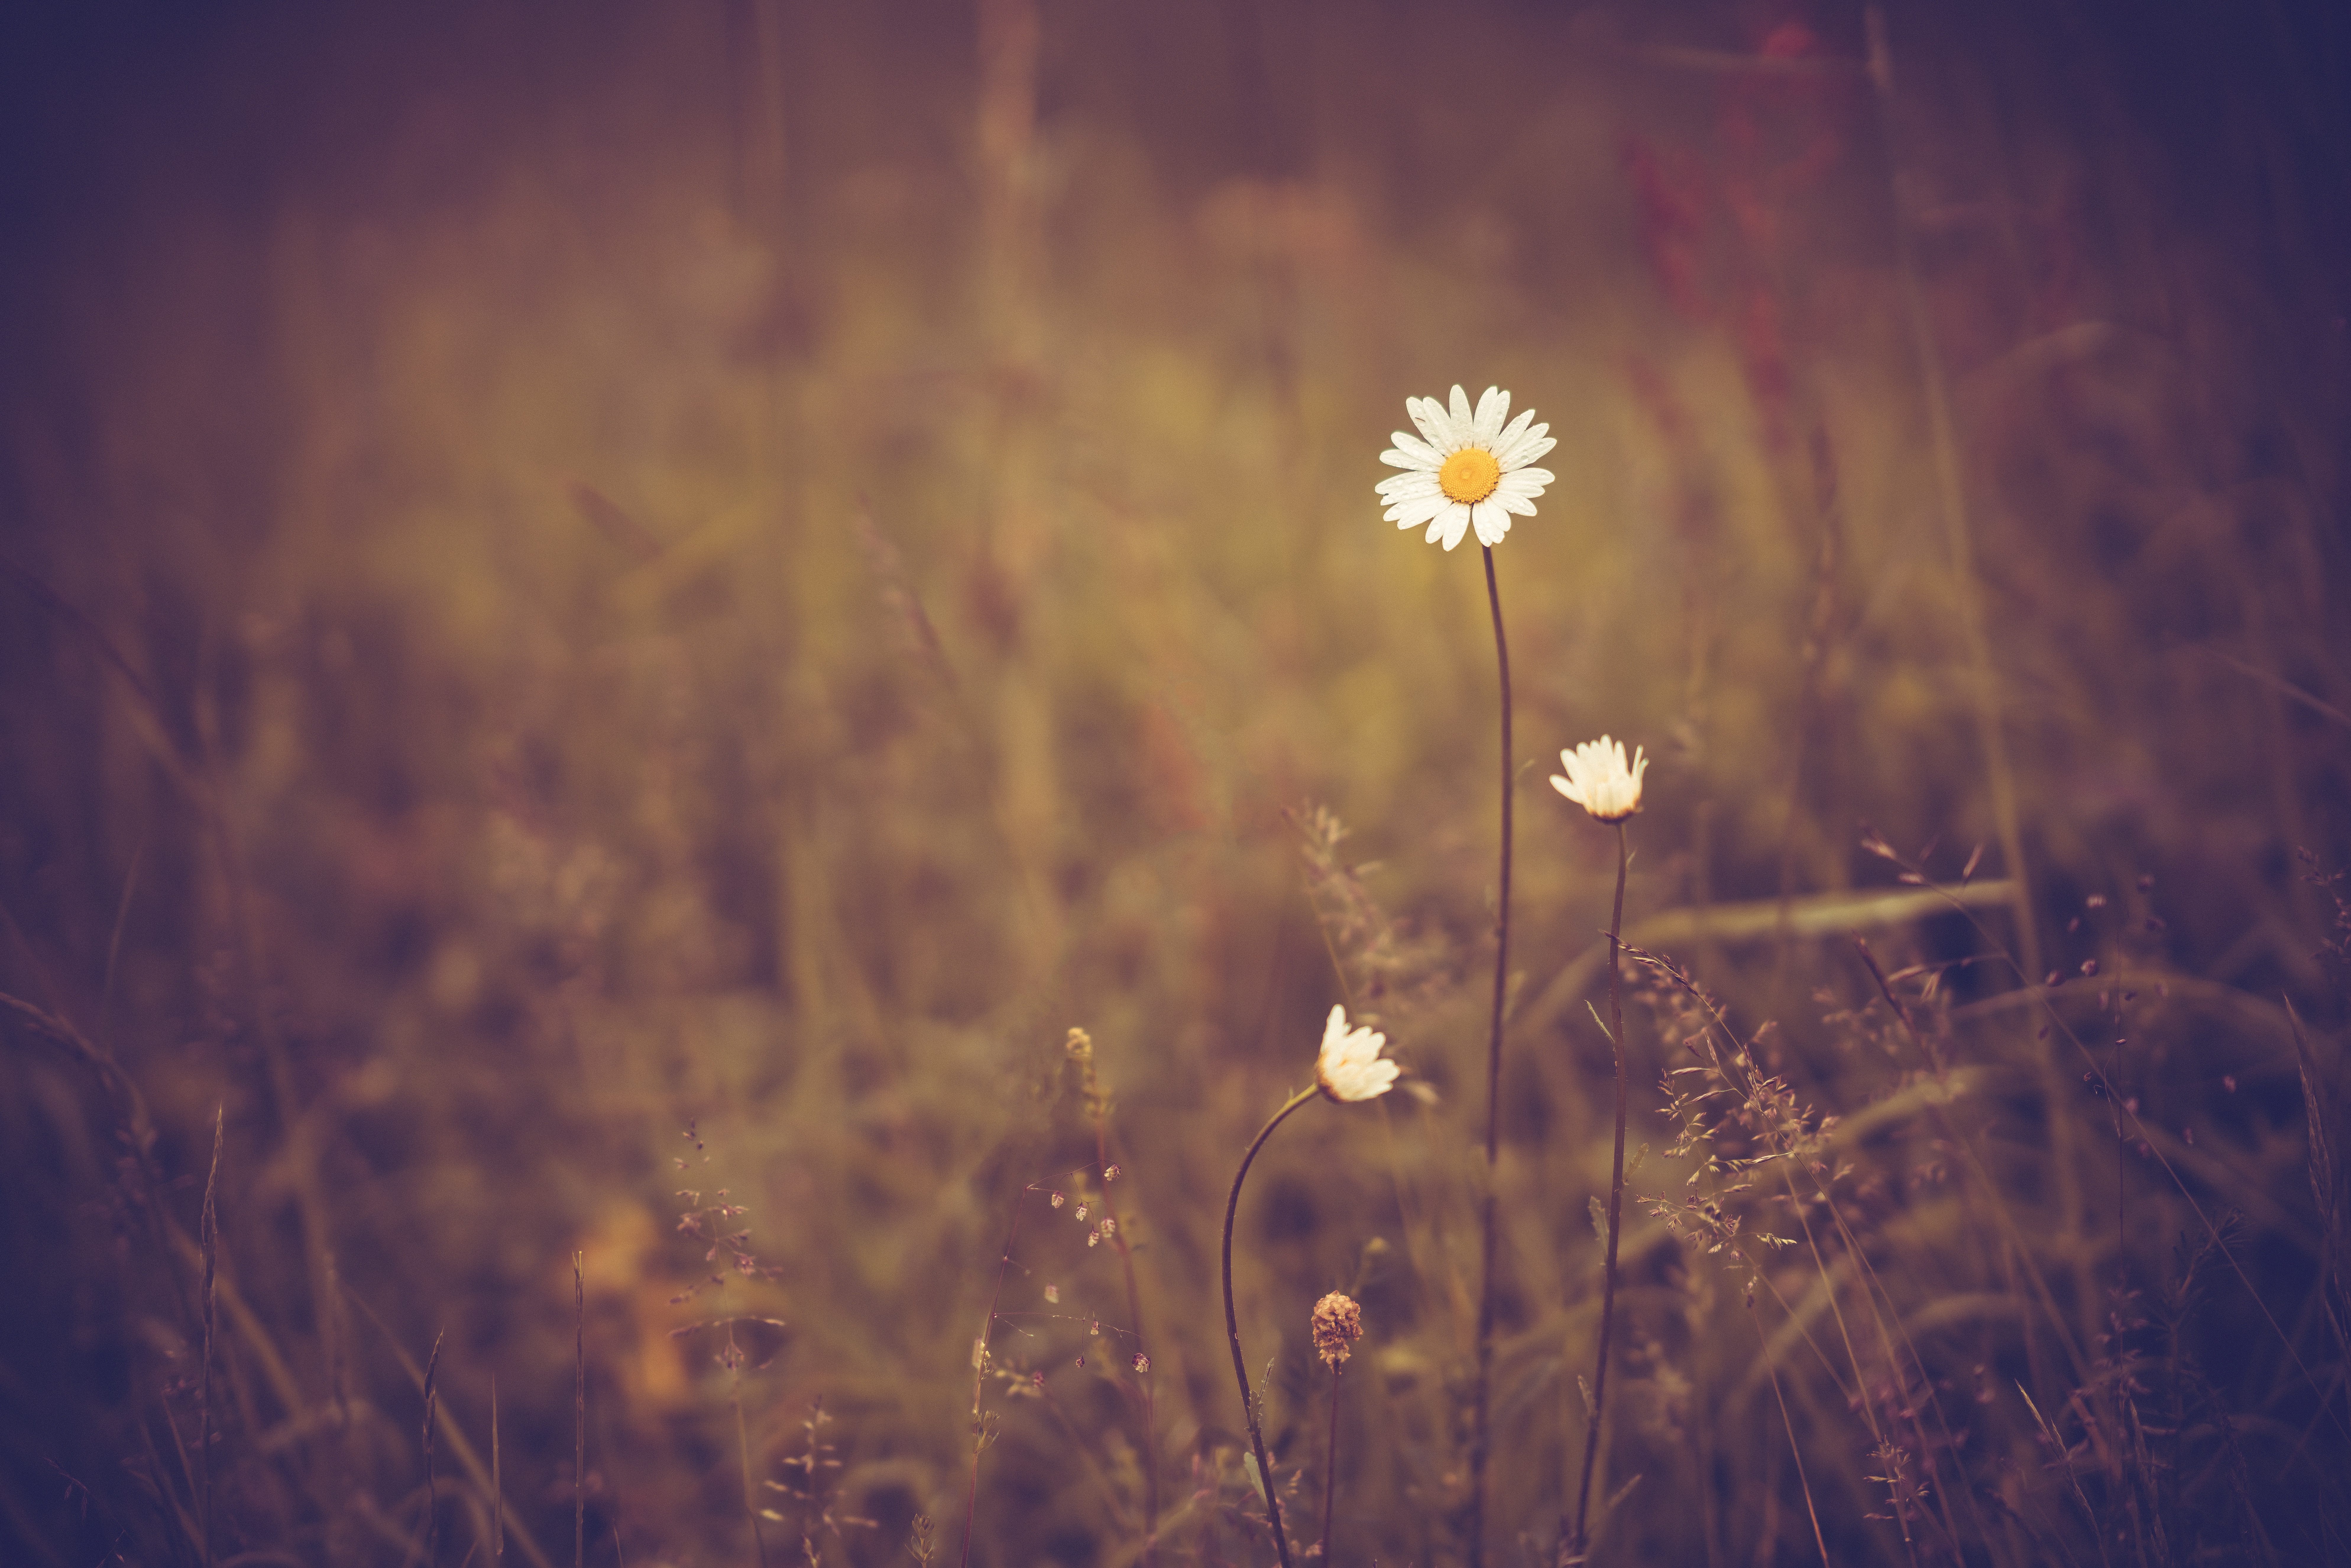
nature, grass, light, cloud, plant, sky, sun, sunset, night, photography, sunlight, morning, leaf, flower, evening, reflection, autumn, darkness, macro photography, atmospheric phenomenon, grass family, computer wallpaper